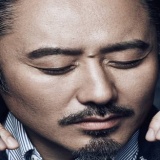
diễn viên Ngô Tú Ba